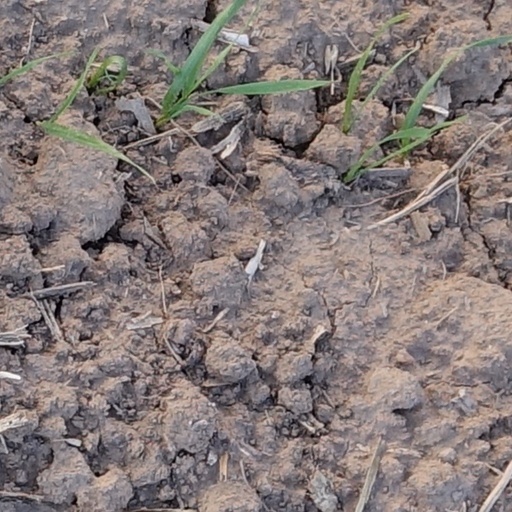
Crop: wheat